Andrea di Giusto

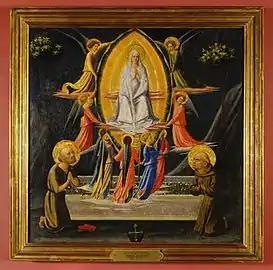
The Assumption of the Virgin with St. Jerome and St. Francis, c. 1423, Philbrook Museum of Art, Tulsa, OK

Andrea's career is marked by three major altarpieces created in the Florentine contado, or countryside: Sant’Andrea a Ripalta in Figline, Santa Margarita in Cortona, and the Badia degli Olivetani di San Bartolomeo alle Sacce near Prato. A fourth, less significant (low) altarpiece in Florence may also be included in this group.